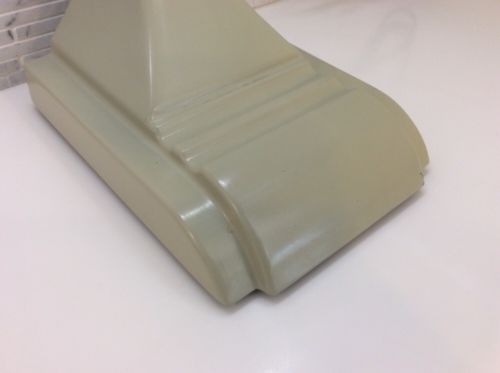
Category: lamp